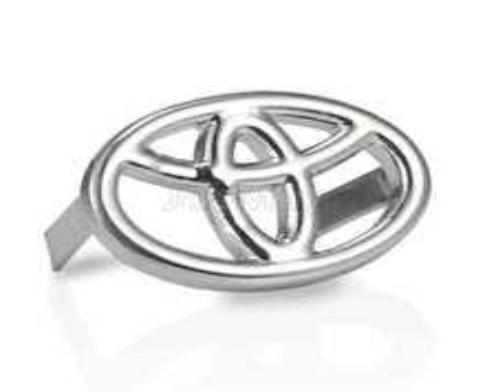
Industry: Transportation